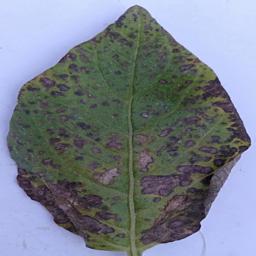
Etiqueta: Tizon_Temprano